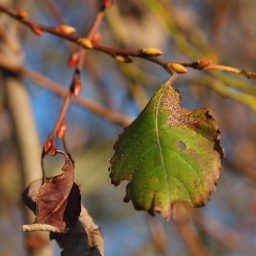
dying leaves on a tree in Linwood. Nice to see some blue sky and sunshine today on my lunchtime walk